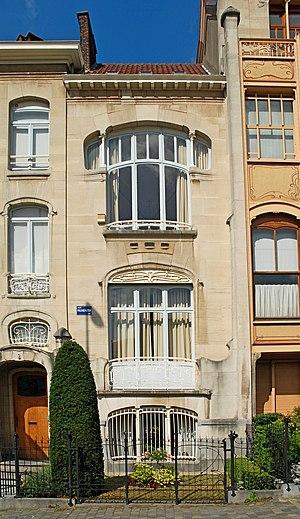
Belgique - Bruxelles - Hôtel Van Eetvelde (Art nouveau - Victor Horta - 1895)
La maison de l'architecte Jean Delhaye est une maison de rapport de style « Art nouveau » que le baron Edmond Van Eetvelde, secrétaire général de l'État du Congo, fit construire à Bruxelles-ville par l'architecte Victor Horta à côté de l'Hôtel van Eetvelde et qui devint en 1958 l'habitation personnelle de l'architecte Jean Delhaye, collaborateur de Victor Horta devenu après la mort de ce dernier le grand défenseur de son œuvre.
L'Hôtel van Eetvelde, bâti à partir de 1895, est une maison de maître de style Art nouveau conçue par l’architecte belge Victor Horta en trois phases à l'angle du square Marie-Louise et de l'avenue Palmerston, à Bruxelles en Belgique.